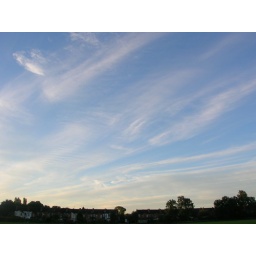
Mainly cirrus &amp;amp; a few cirrocumulus clouds in the southern sky near BSOWS at 07:25BST.